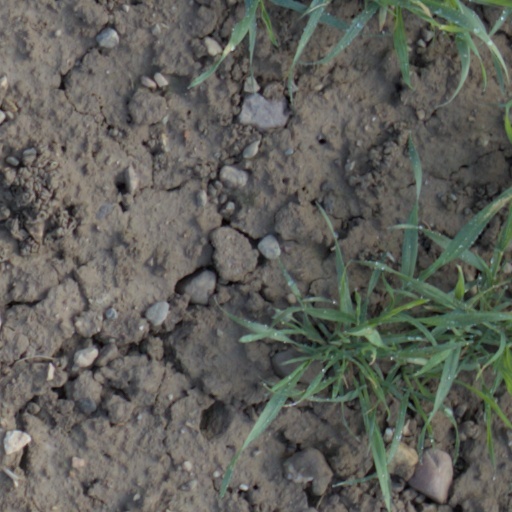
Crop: wheat